Jeremy Jay

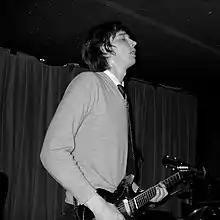
Jeremy Jay live at Edinburgh Castle, San Francisco 2007

Jay was born in Chula Vista, California on January 1, 1978 and soon moved to Harbor City, Los Angeles. Jeremy spoke only French with his American father until he was 13. When he was in the second grade, his father moved the family to Monterey, California where Jay lived until he was 18. In the sixth grade, his aunt gave him the sheet music for "La Bamba." He taught himself how to play the music on a school guitar where he was playing trumpet in the band. In 8th grade, he set up a recording studio in his garage to create music using a two track recorder. At the same time, he began writing his own music. At age 18 he moved to Portland, Oregon where he lived for four years and worked as a theater projectionist. In 2001, at age 23 he met Calvin Johnson, a musician, producer and founder of K Records. Johnson was immediately interested Jay's self-produced maxi single, "Dreamland," only containing instrumental pieces. Jay moved to Los Angeles in 2005 and moved to Paris in 2009 with a record deal from the label Differant. In 2011, he moved to London where he currently resides.